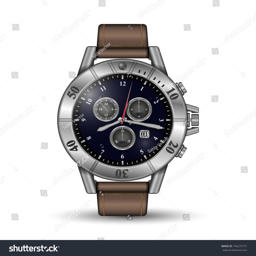
photo - realistic watch on a white background